History of gardening

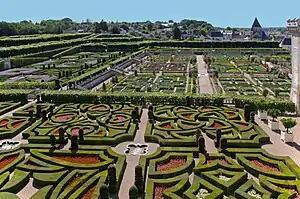

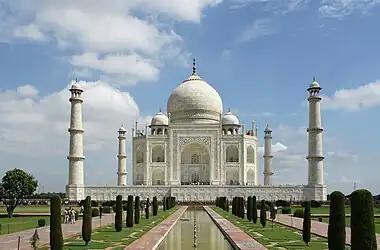

The early history of gardening is largely entangled with the history of agriculture, with gardens that were mainly ornamental generally the preserve of the elite until quite recent times. Smaller gardens generally had being a kitchen garden as their first priority, as is still often the case.